Ella Endlich

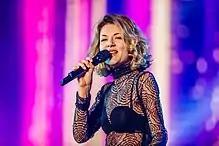
Ella Endlich performing during the national final for the Eurovision Song Contest 2016

In February 2016, Endlich released the album "Träume auf Asphalt" (English: "Dreams on Asphalt") through Universal and participated in the national final for the Eurovision Song Contest 2016 with the song "Adrenalin". She was a judge on the fifteenth season of "Deutschland sucht den Superstar" (the German version of "Pop Idol" and "American Idol"), which aired from 3 January to 5 May 2018, alongside Dieter Bohlen, Mousse T., and Carolin Niemczyk.